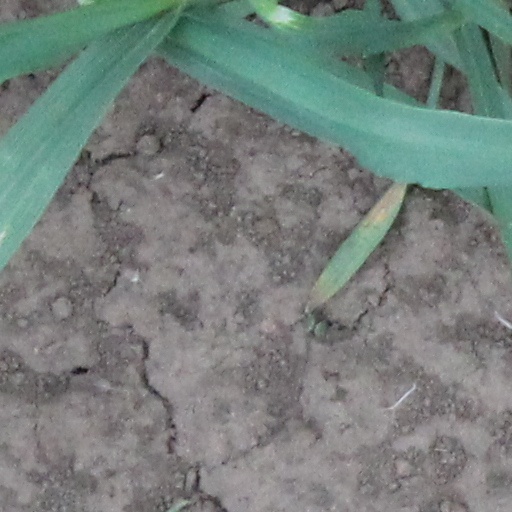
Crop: wheat